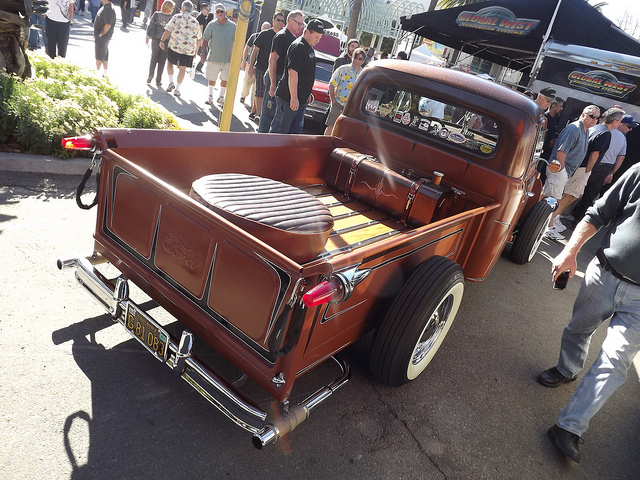
The back view of an old, restored pickup truck.

A vintage pickup truck is displayed at an outdoor auto show.

Many people stand near the brown showcase truck.

A red truck on street next to groups of people.

An old brown truck parked next to a crowd of people.